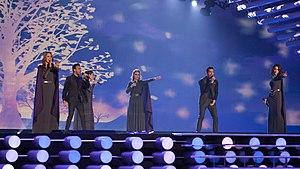
Genealogy est un groupe de musique arménien, créé spécialement pour l'Eurovision 2015, afin de comménorer le centenaire du génocide arménien. Il est composé de membres de la diaspora arménienne, venus des 5 continents, et d'un Arménien.
Face the Shadow est la chanson de Genealogy qui représente l'Arménie au Concours Eurovision de la chanson 2015 à Vienne.